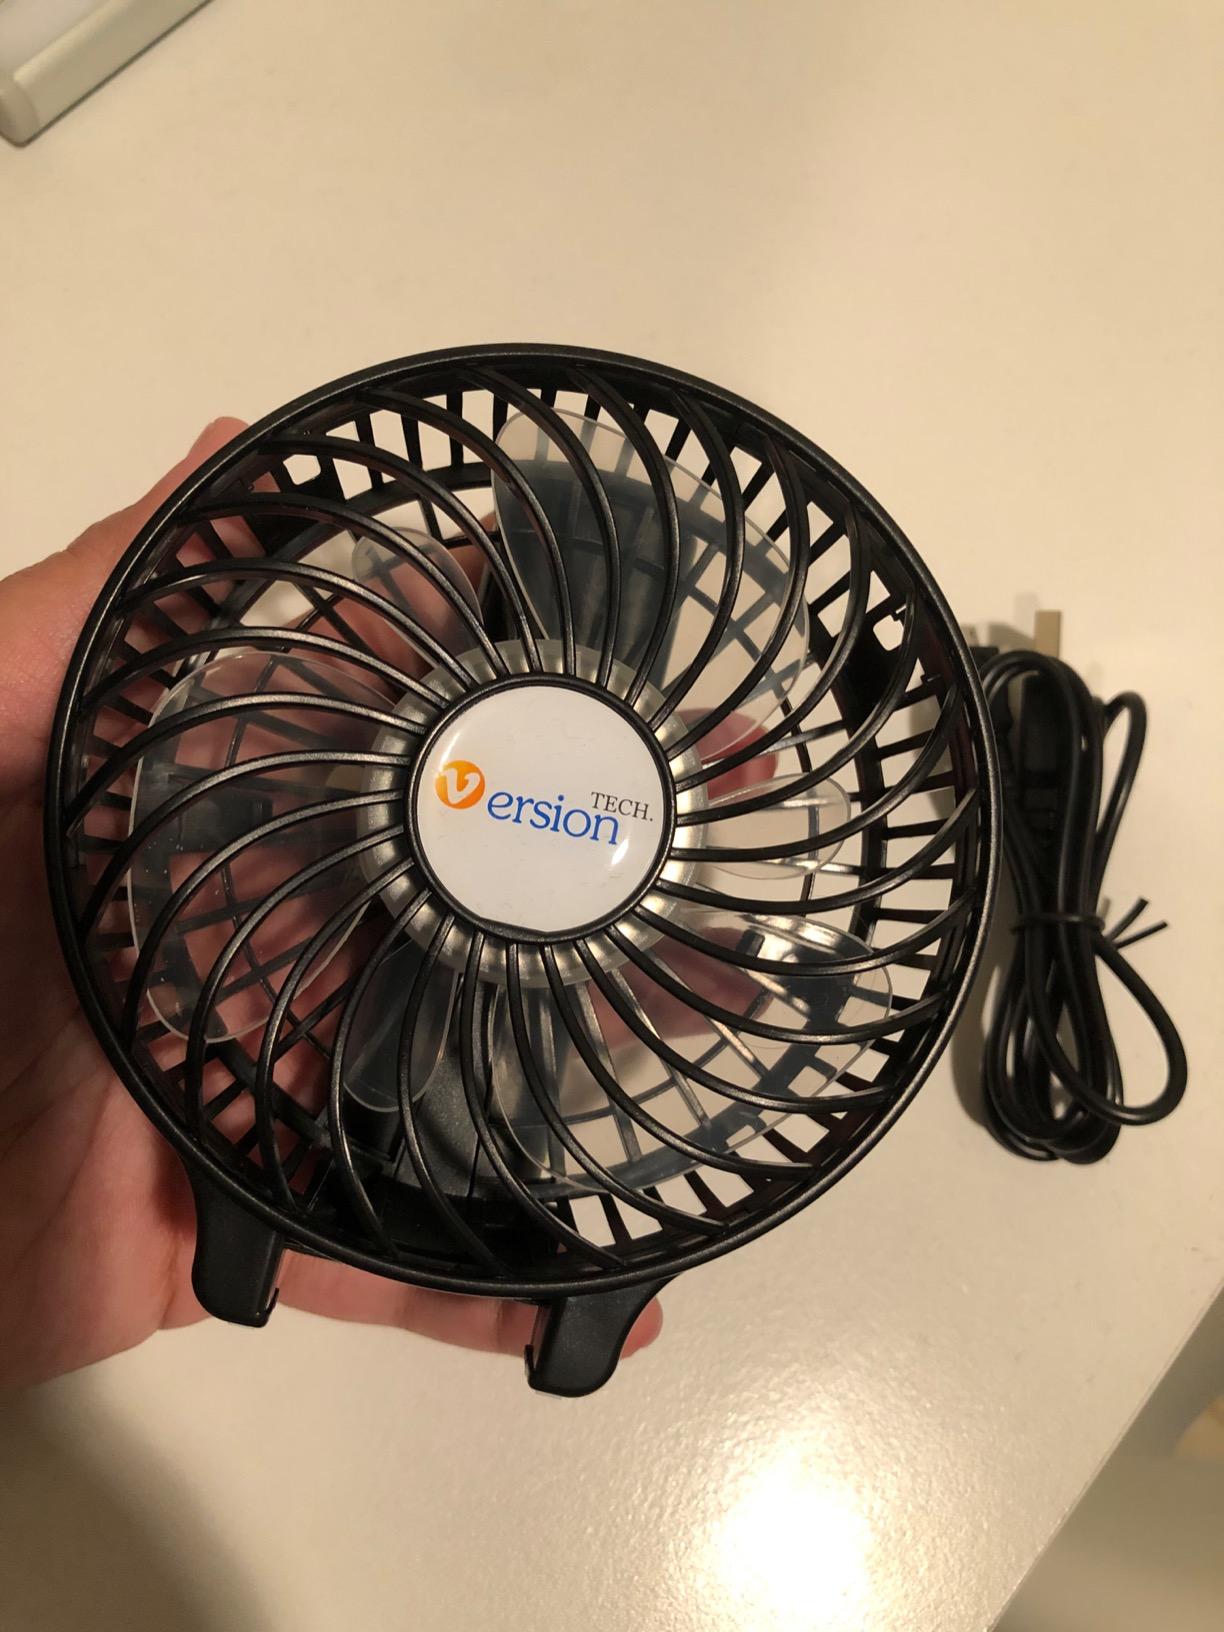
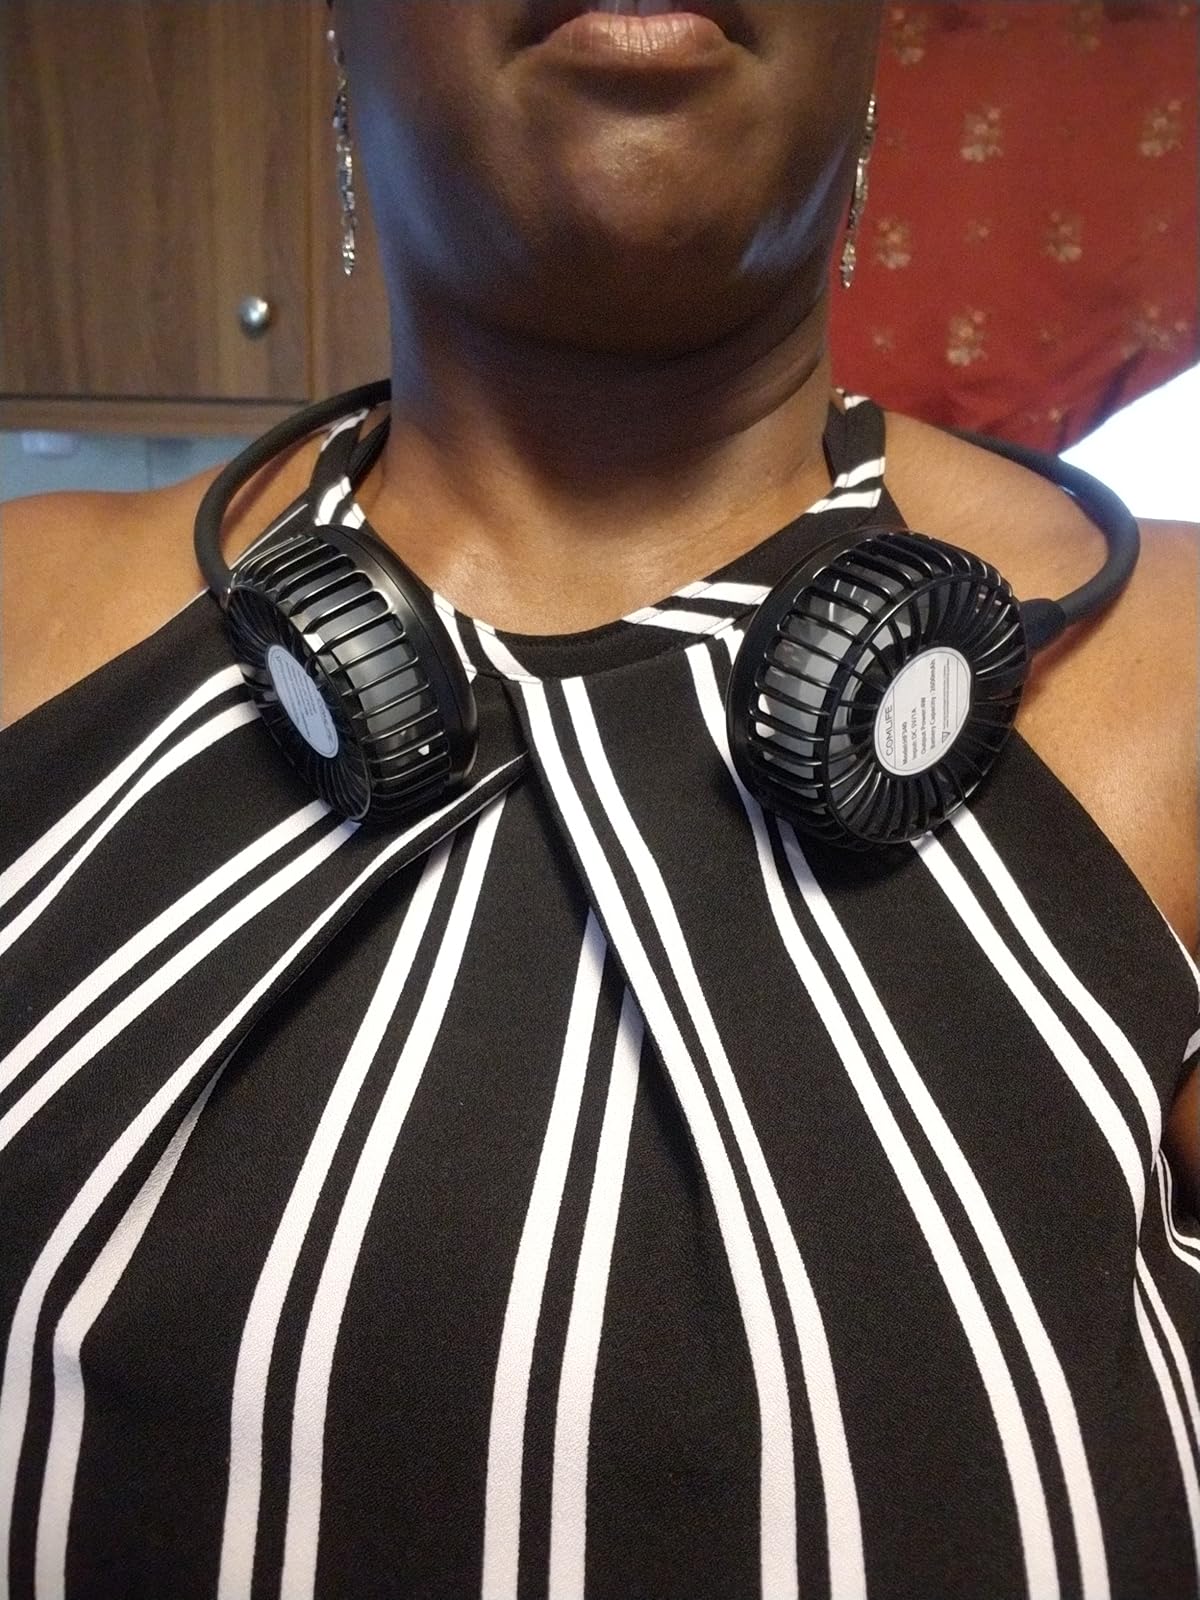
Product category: fan
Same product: no